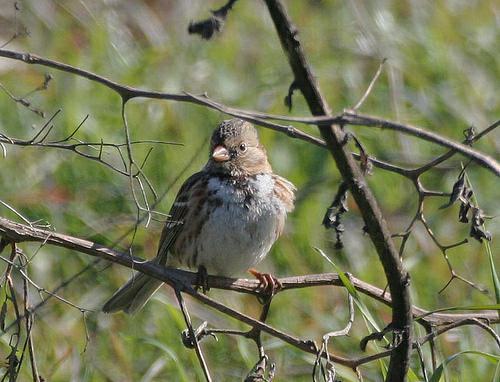
A photo of a harris sparrow